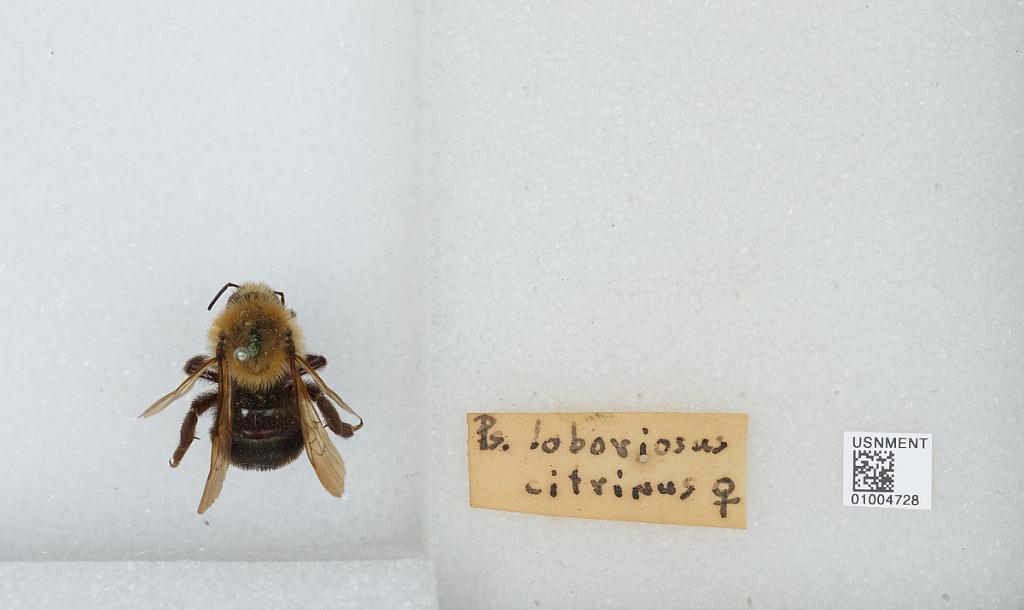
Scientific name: Bombus (Psithyrus) citrinus (Smith)